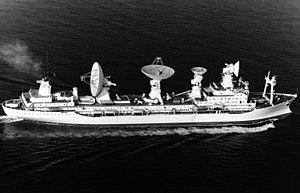
Un bâtiment d'essais et mesure, ou bâtiment traceur, est un navire équipé d'antennes-radar et d'électronique permettant de suivre des missiles, rockets, fusées ou satellites.